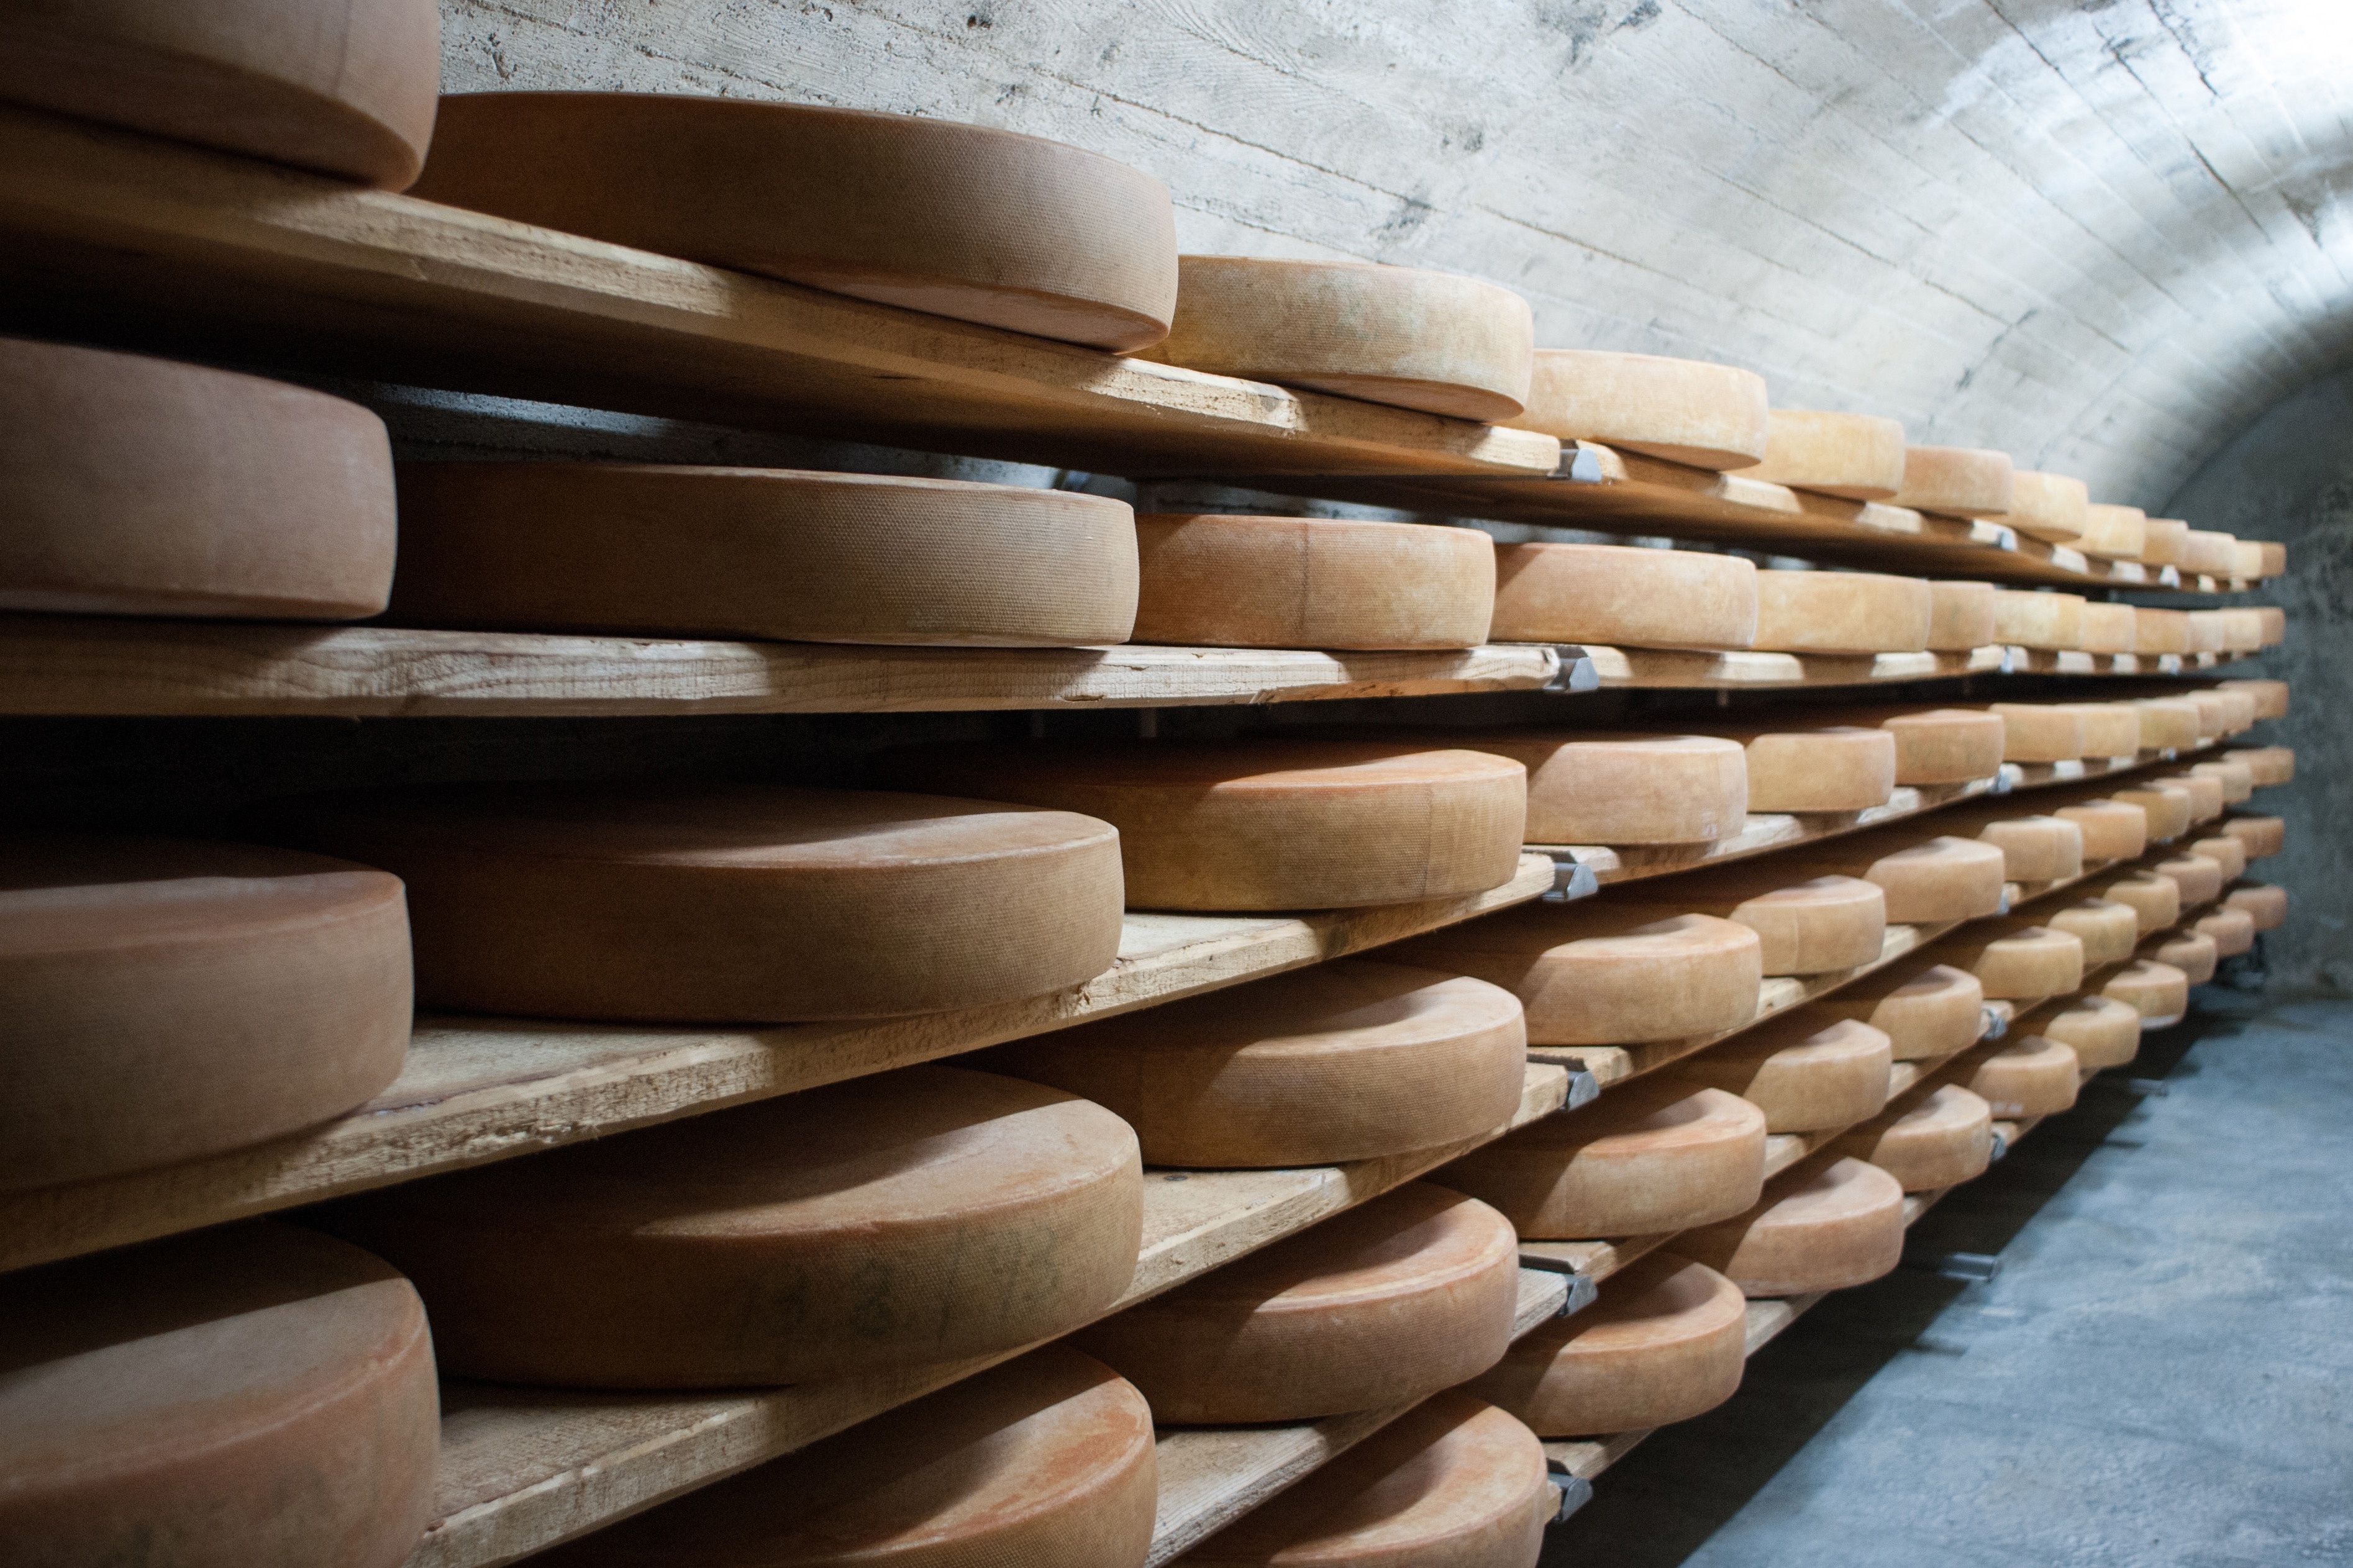
wood, hardwood, plywood, lumber, beige